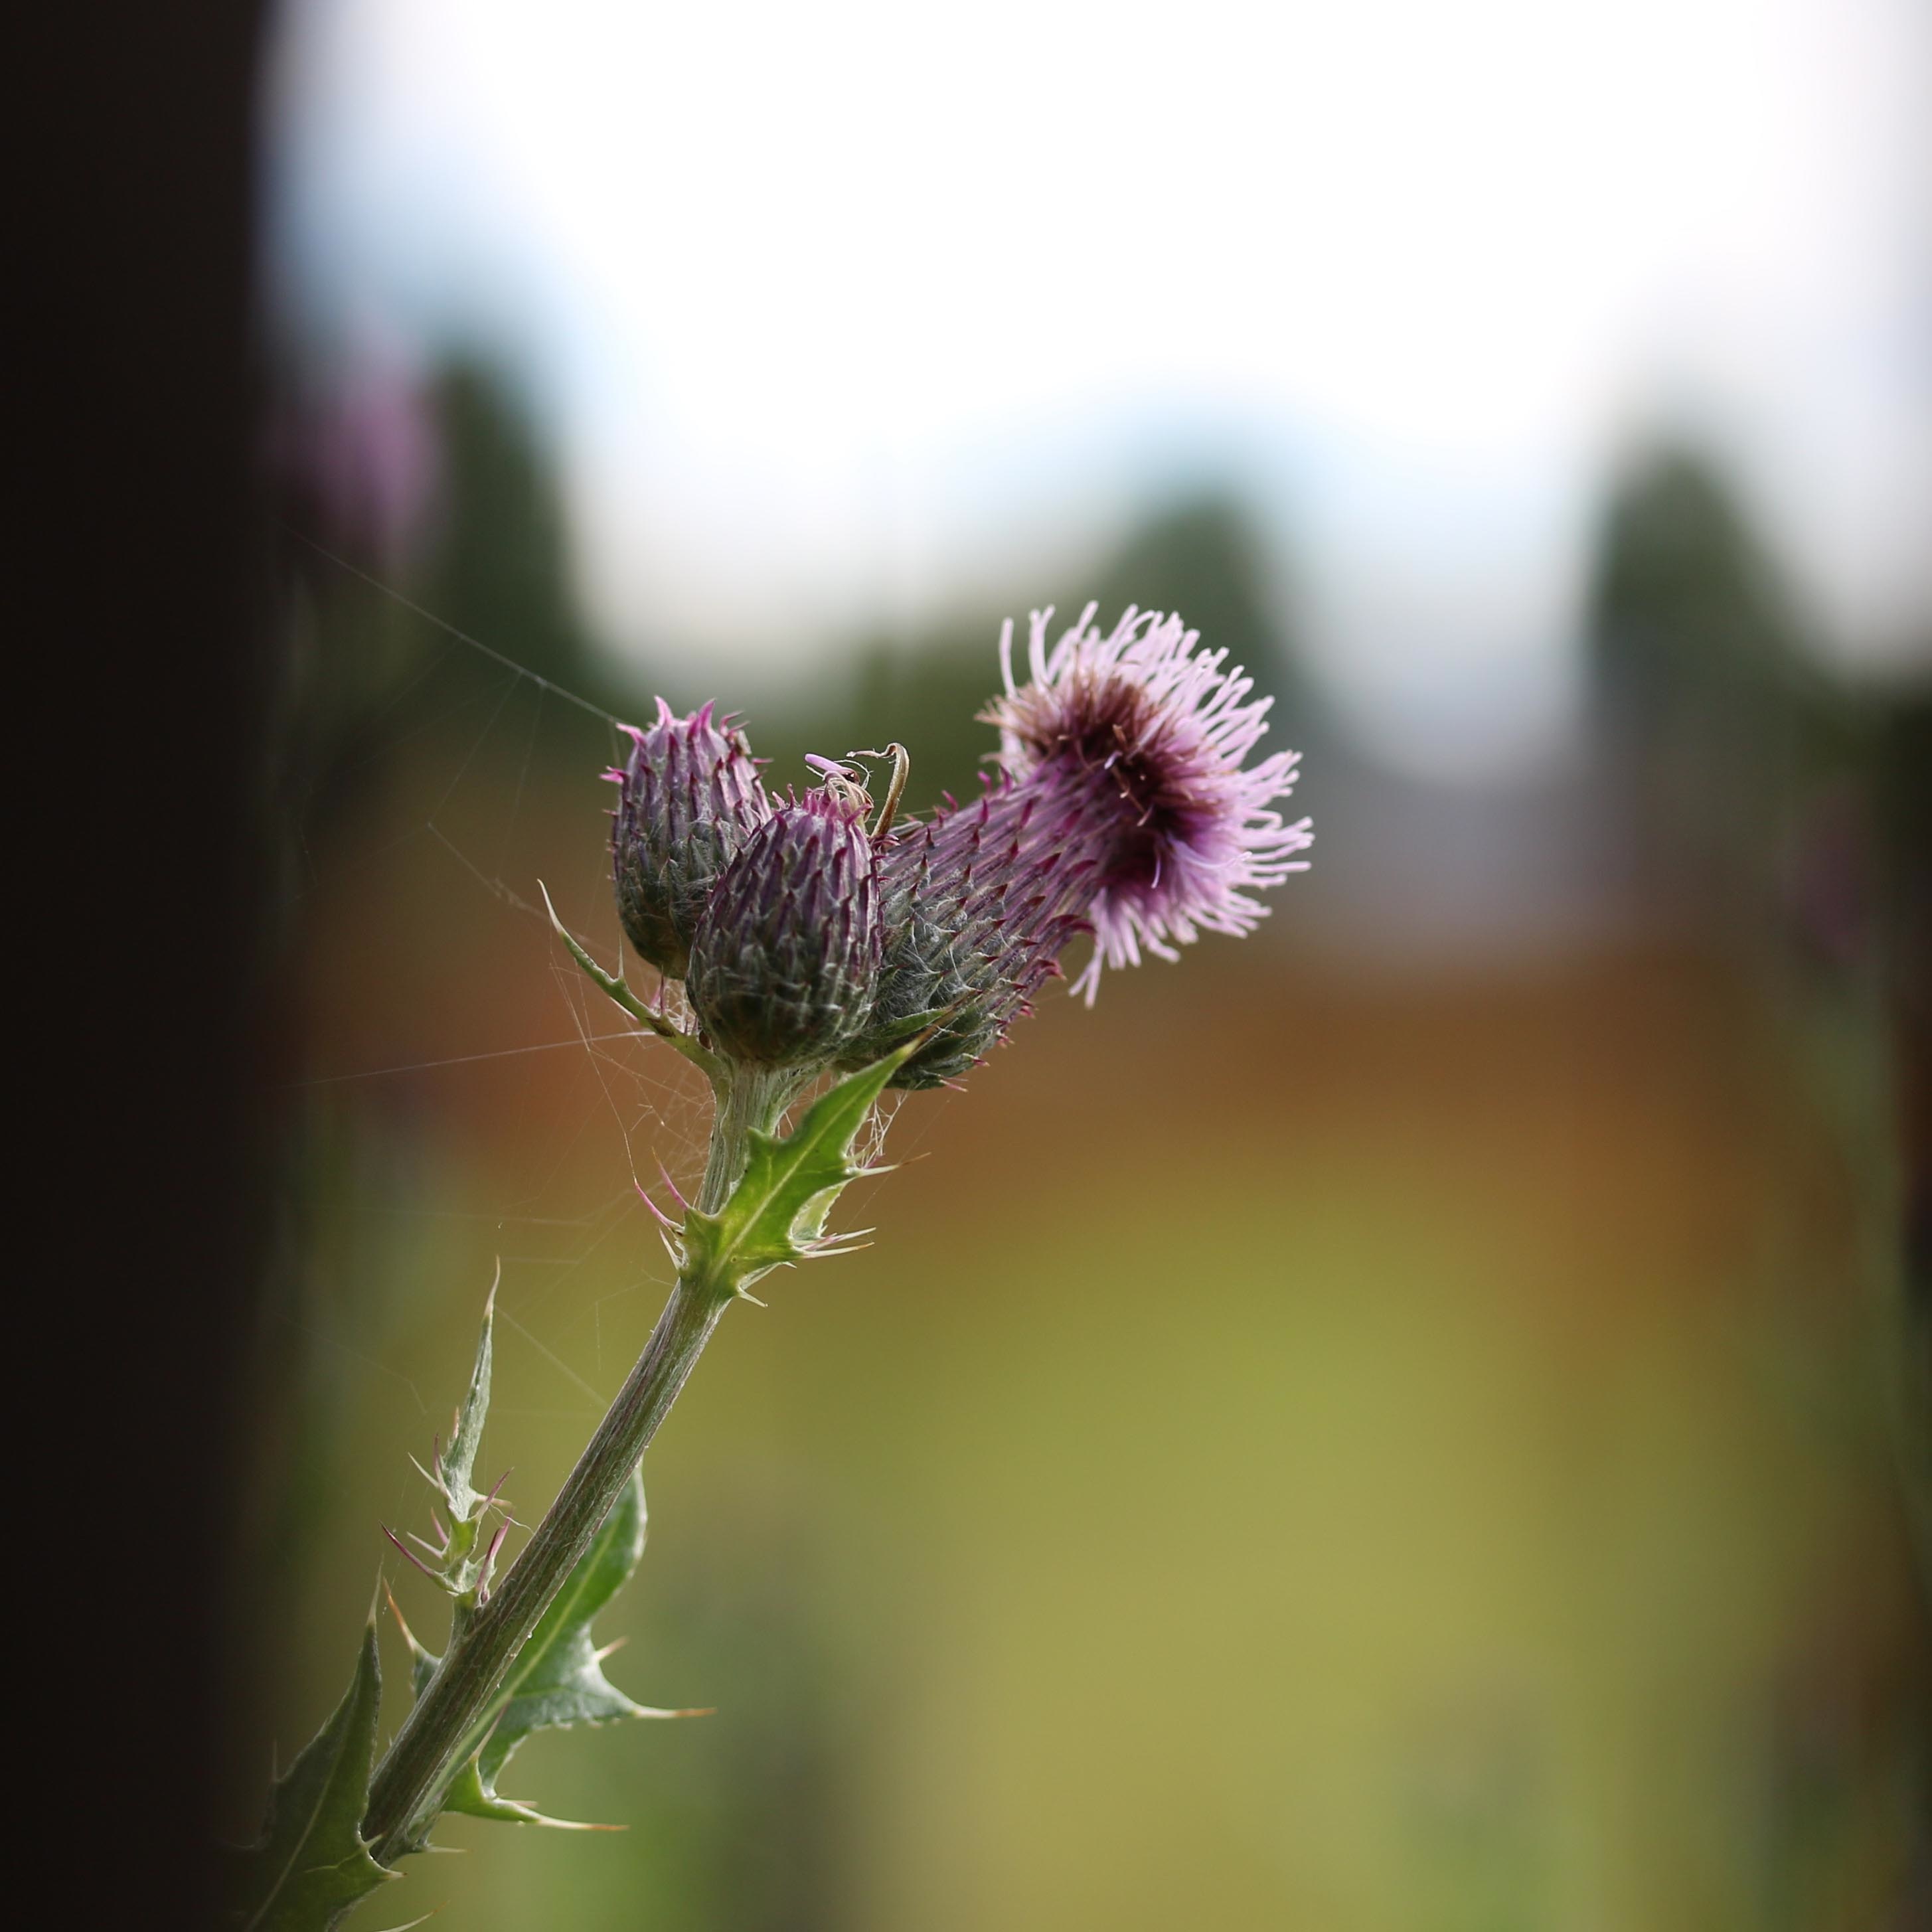
nature, blossom, plant, photography, flower, petal, green, botany, flora, fauna, wildflower, close up, thistle, macro photography, flowering plant, daisy family, plant stem, land plant